Gary Lenaire

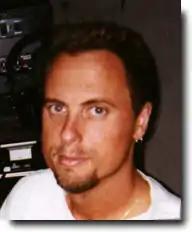

Gary Lenaire (born July 29, 1967) is an American musician who primarily performs thrash metal and speed metal. Lenaire is best known for his work in Tourniquet, though later he began to work for BOSS amps and interviewed musicians, including Steve Vai, Marty Friedman, John 5, and Rudy Sarzo. Lenaire was nominated for six GMA Awards, and received Heaven's Metal Magazine's "guitarist of the year" award between 1994 and 1996.